Unoke Station

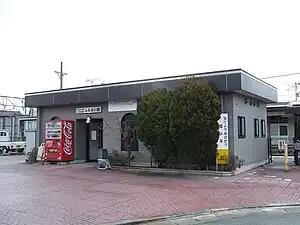
Unoke Station in June 2009

is a railway station on the Nanao Line in the city of Kahoku, Ishikawa Prefecture, Japan, operated by the West Japan Railway Company (JR West).